Strontian

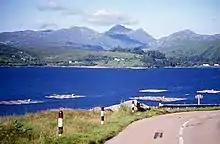
Strontian and Sgùrr Dhòmhnuill viewed from the south shore of Loch Sunart

Strontian is a hamlet with a population of 200 recorded in 1991. This represented a decline from earlier recorded populations of 803 in 1871 and 691 in 1881.